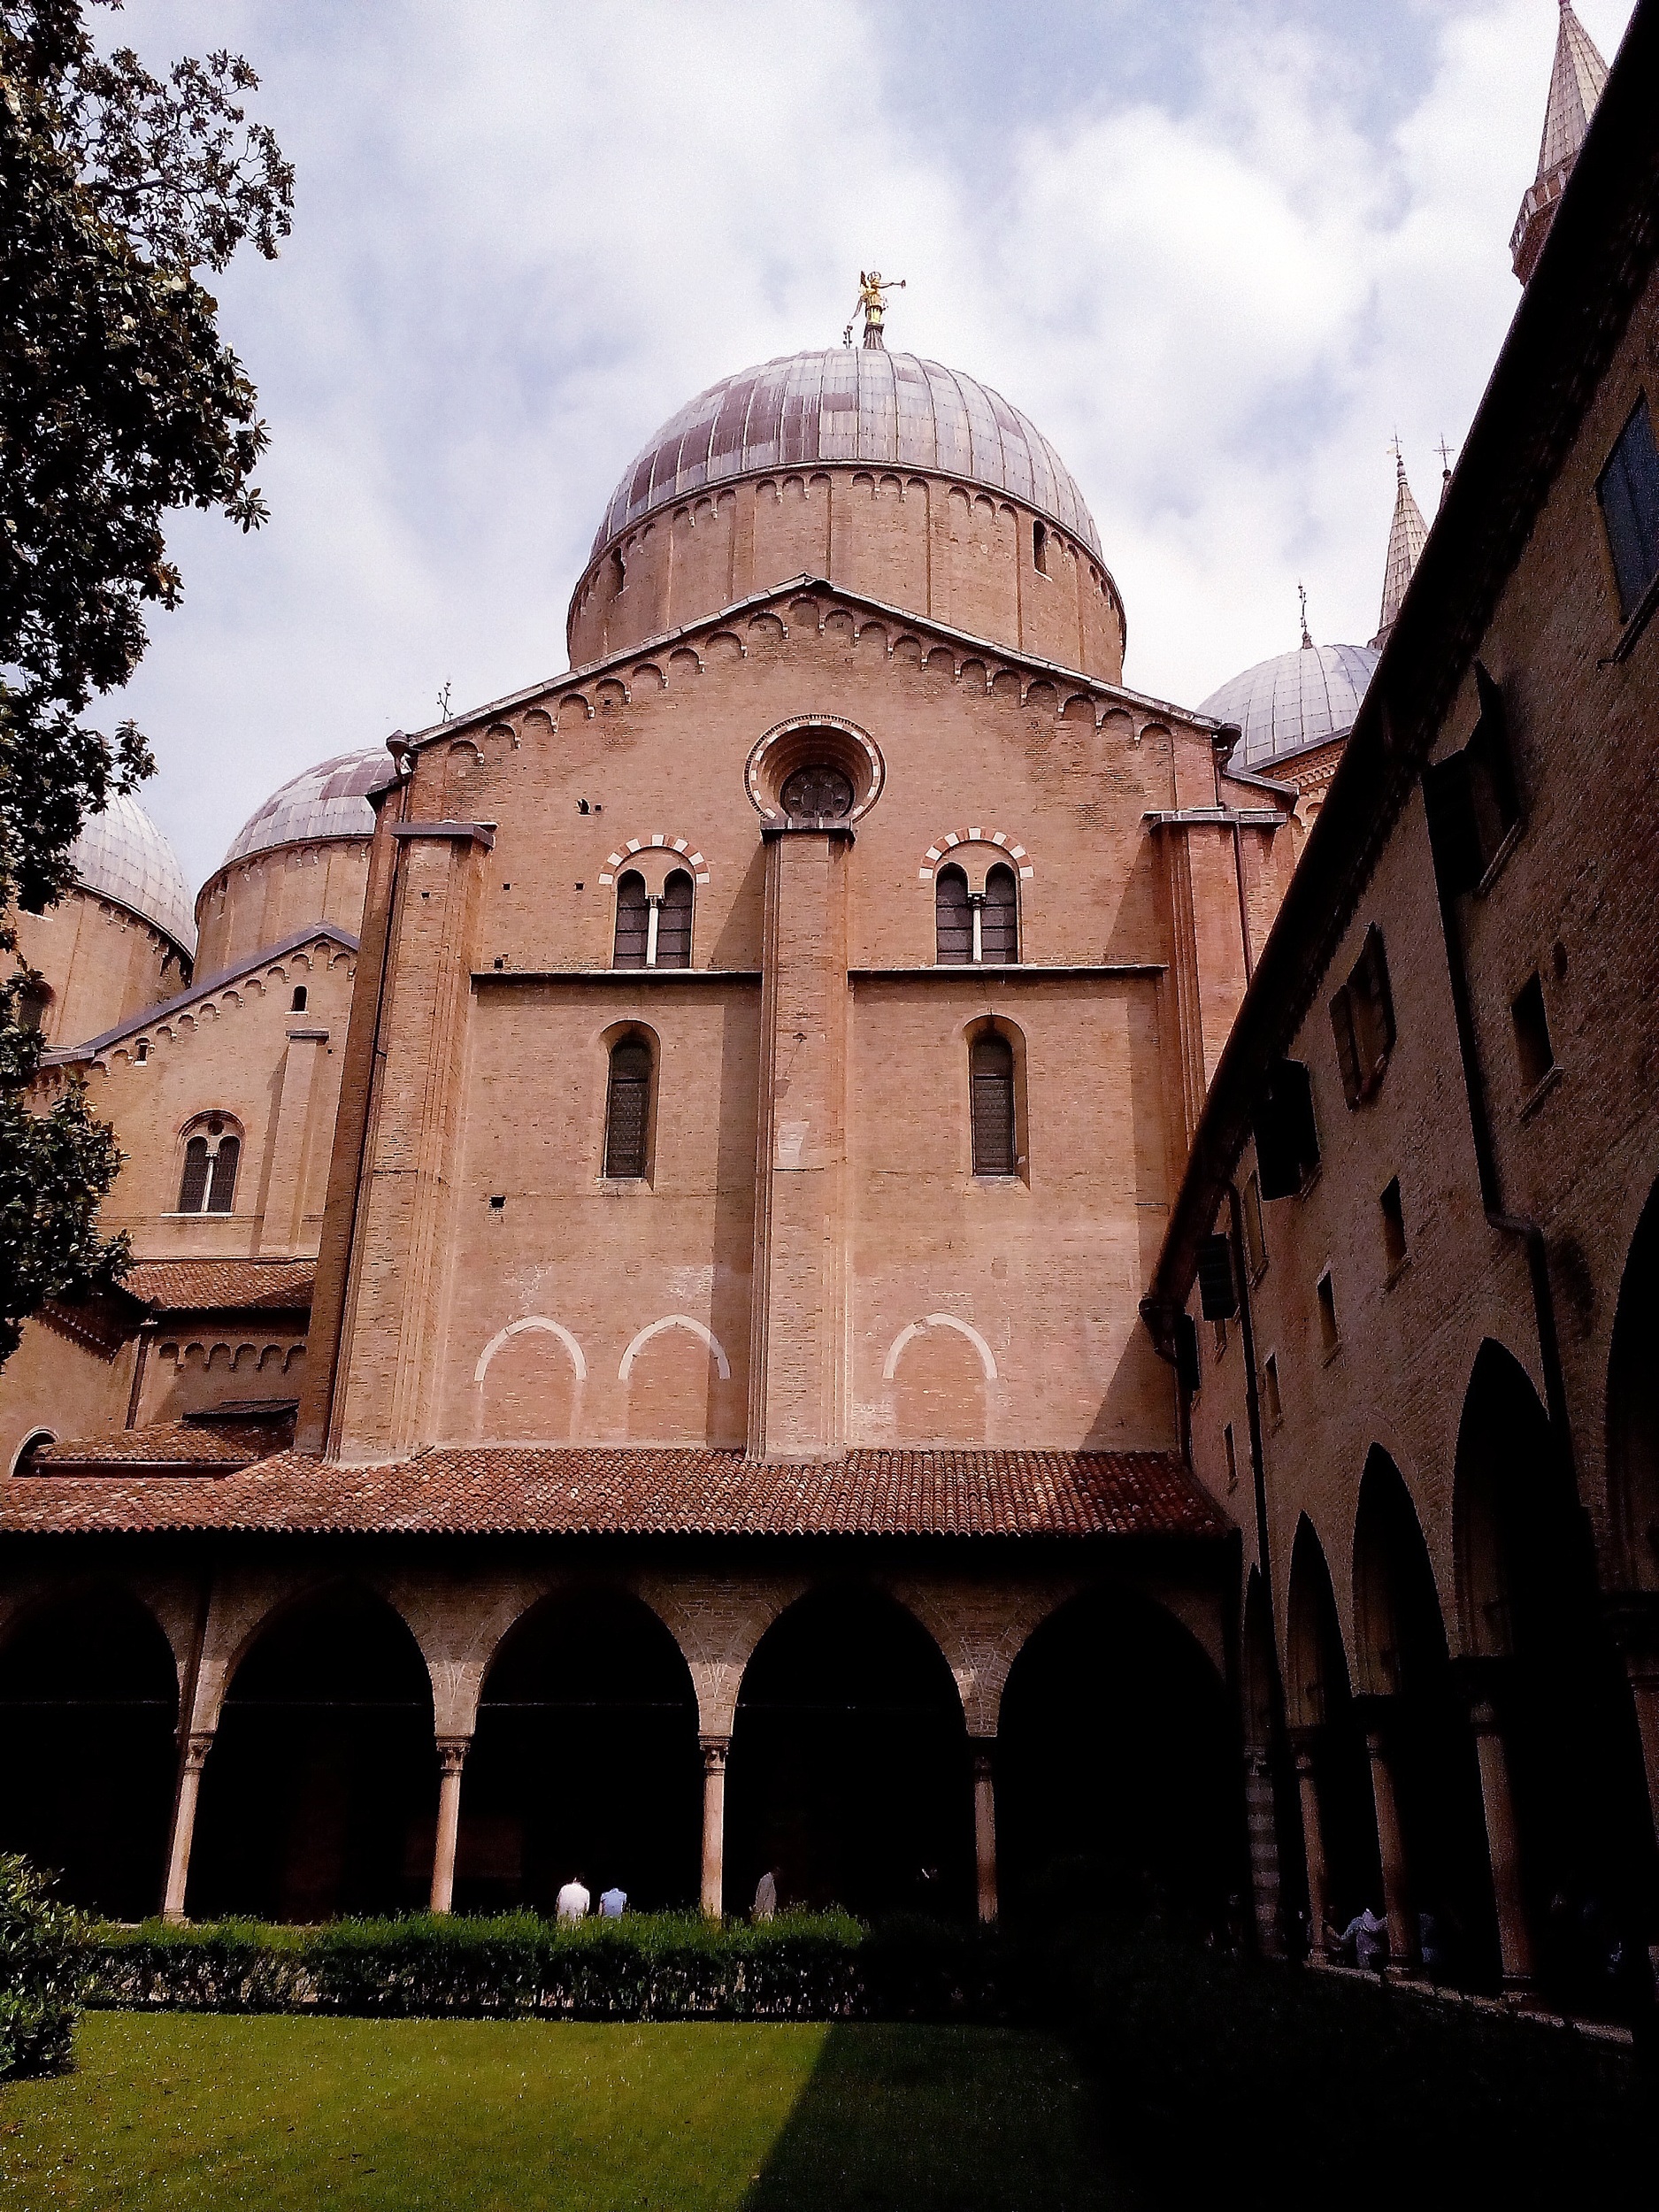
architecture, building, italy, church, place of worship, monastery, veneto, synagogue, basilica, padova, ancient history, church s antonio, spanish missions in california